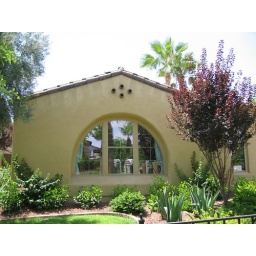
View of front of house from street. This is the big picture window in the master bedroom.